Born on the Fourth of July (film)

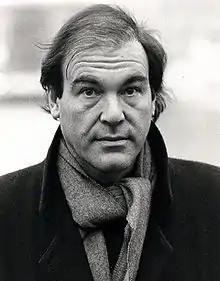
Director Oliver Stone in February 1987

Al Pacino expressed interest in portraying Ron Kovic after watching the Vietnam veteran's televised appearance at the 1976 Democratic National Convention and reading his autobiography. He also turned down starring roles in the Vietnam War-themed films "Coming Home" (1978) and "Apocalypse Now" (1979), the former for which Kovic would act as a consultant. Kovic met with Pacino in New York, where they discussed adapting the book to film. In September 1976, Pacino's manager, producer Martin Bregman, contacted Kovic's agent and entered into negotiations for the film rights. The following October, Bregman's production company Artists Entertainment Complex acquired the rights for $150,000. Filming was scheduled to begin in June 1977 with Paramount Pictures acting as distributor, but the project fell apart. Bregman and Pacino were unhappy with the script, and Paramount dropped the film.